Daniel Killer

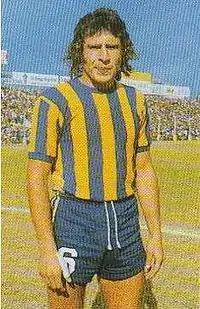
Killer with Rosario Central in 1975

Daniel Pedro Killer (born 31 December 1949) is an Argentine former professional football defender who was part of the Argentina squad that won the 1978 FIFA World Cup. Daniel and his brother Mario were part of the Rosario Central team that won the Primera Division Argentina Nacional championship of 1973.